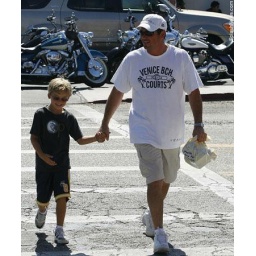
Dean Cain keeps his son safe as they cross the street to the beach in Malibu.